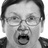
Emotion: surprise